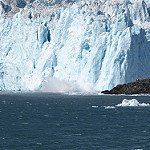
Label: glacier